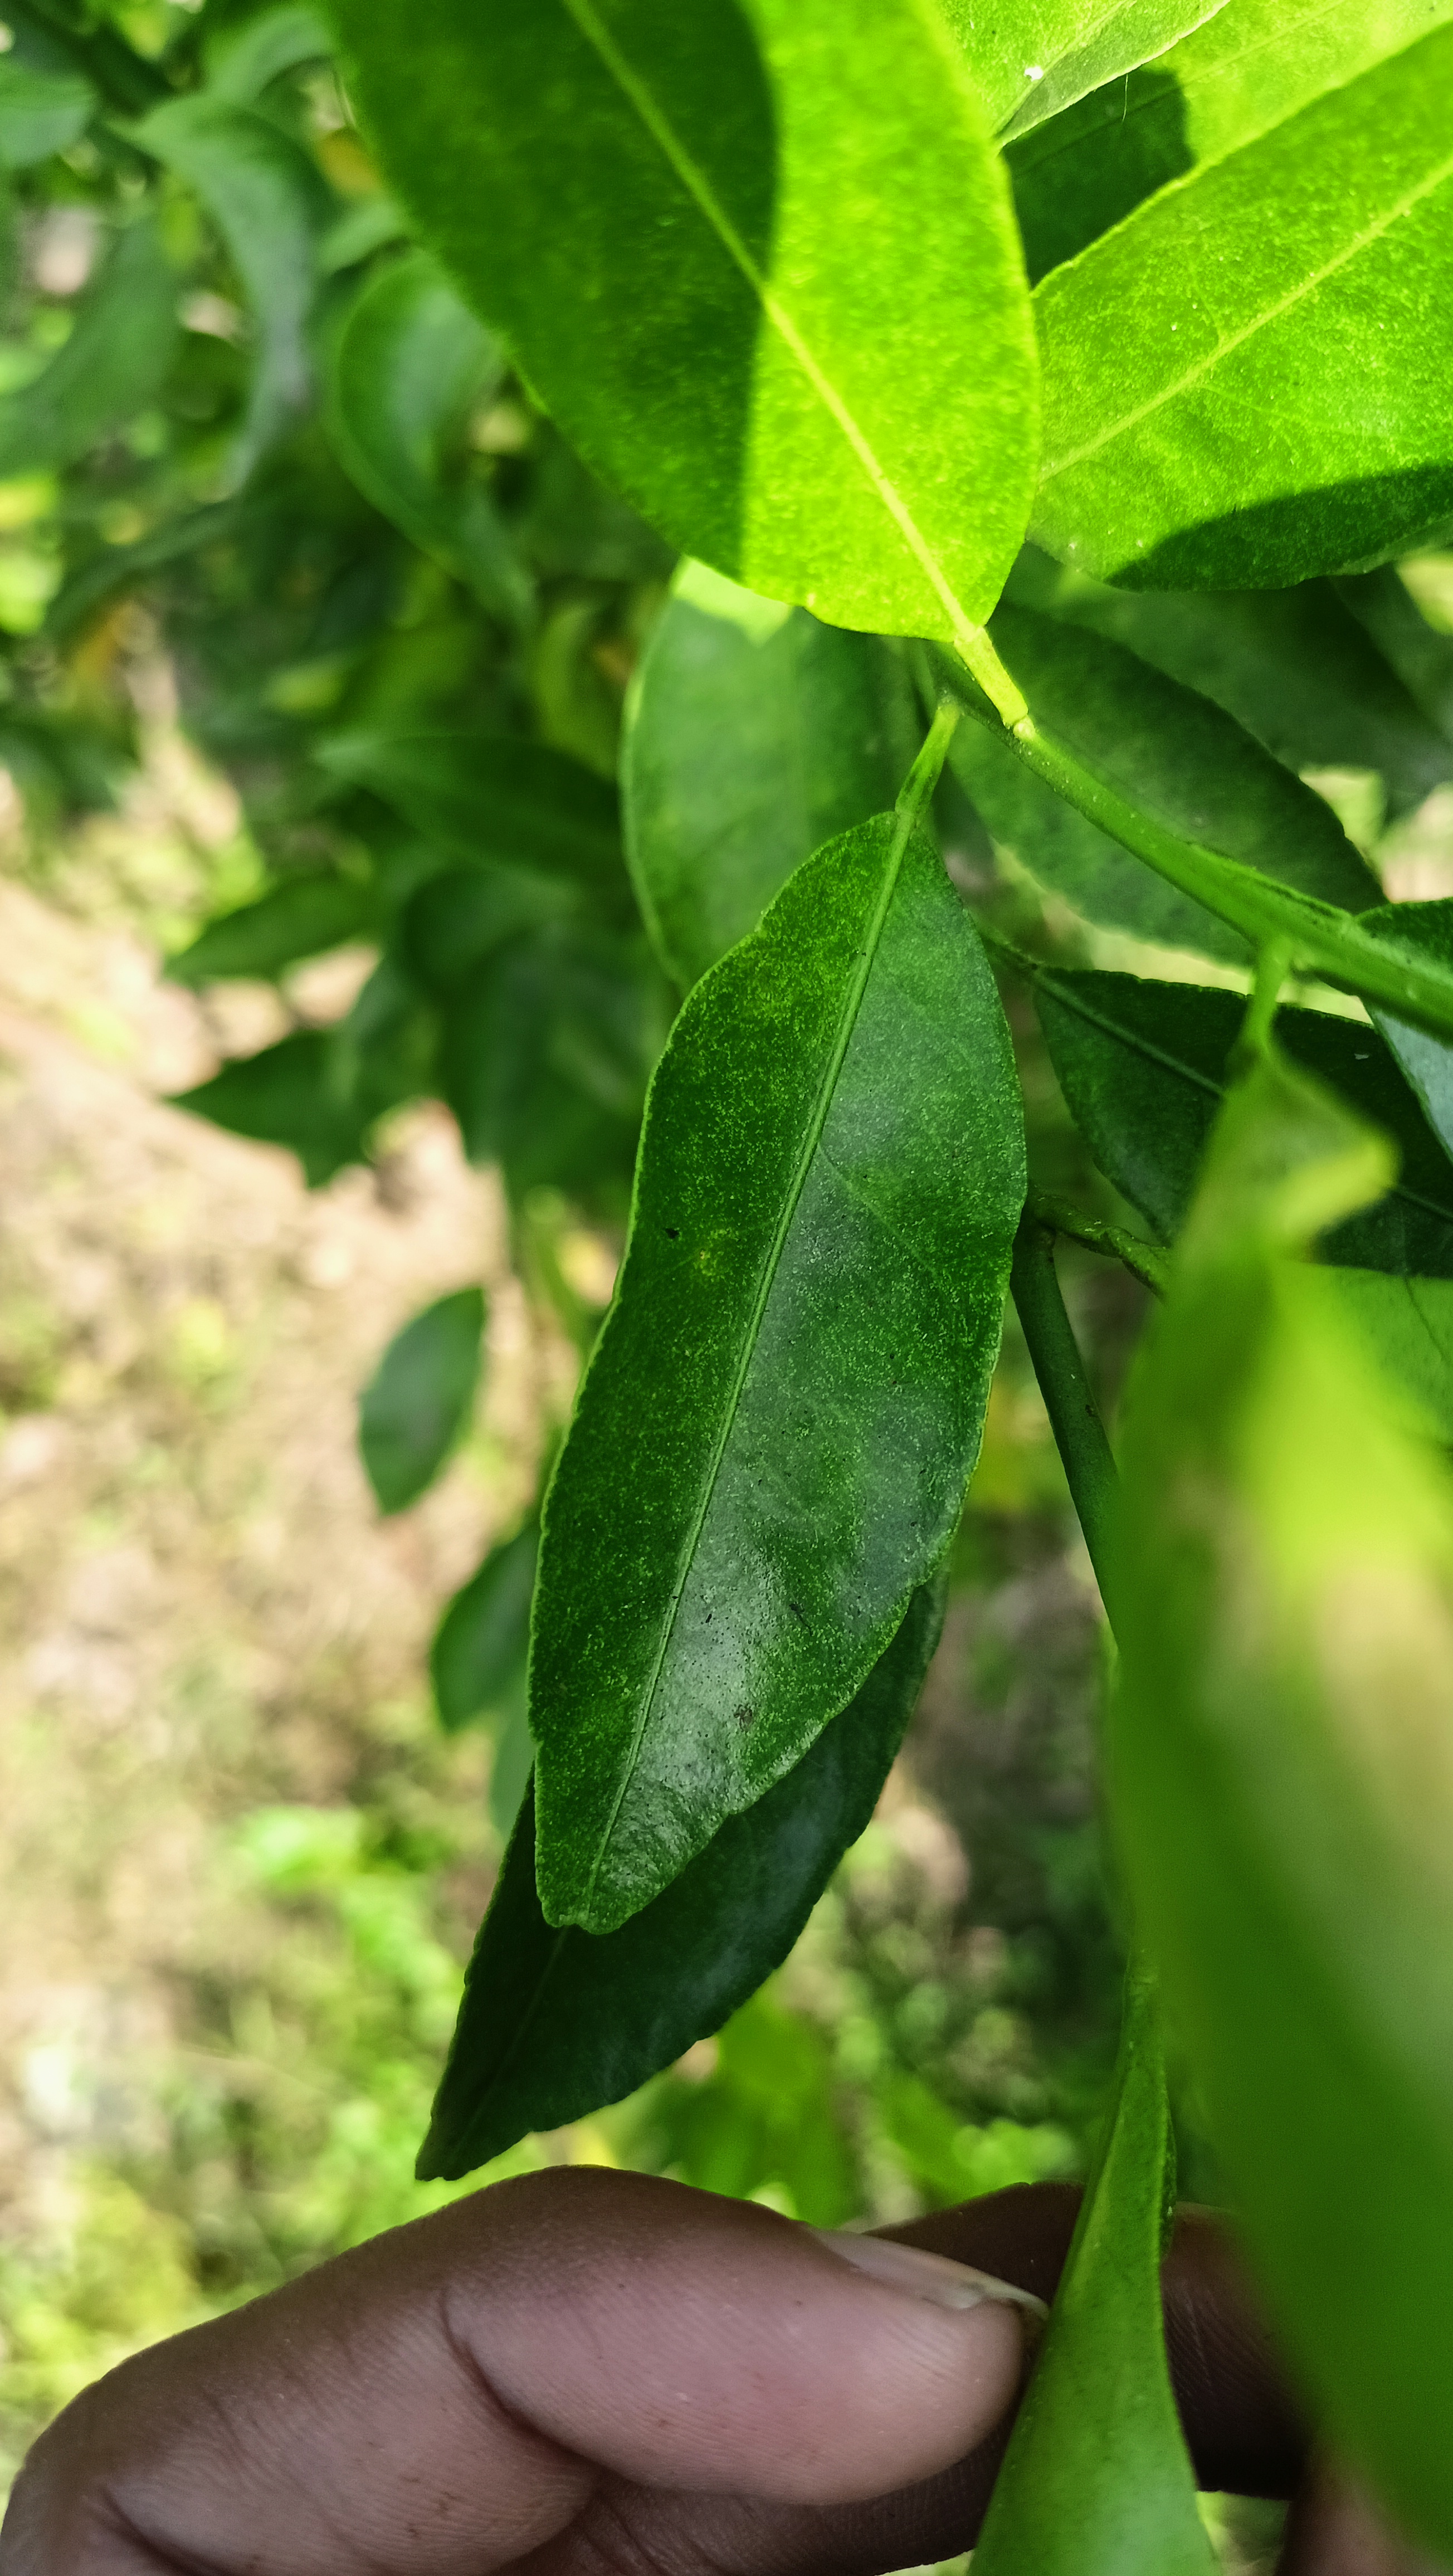
Mandarin leaf variety: Mandaring